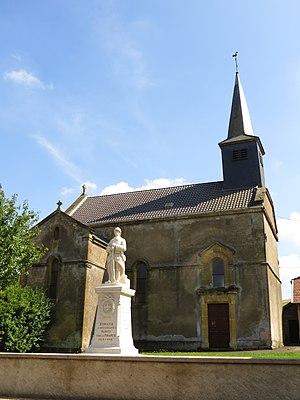
Etraye Église Saint-Jean-Baptiste
Étraye-Wavrille est une ancienne commune de la Meuse qui a existé de 1973 à 1988. Elle a été créée en 1973 par la fusion des communes de Étraye et de Wavrille. En 1988 elle a été supprimée et les deux communes constituantes ont été rétablies.
Étraye est une commune française située dans le département de la Meuse, en région Grand Est.